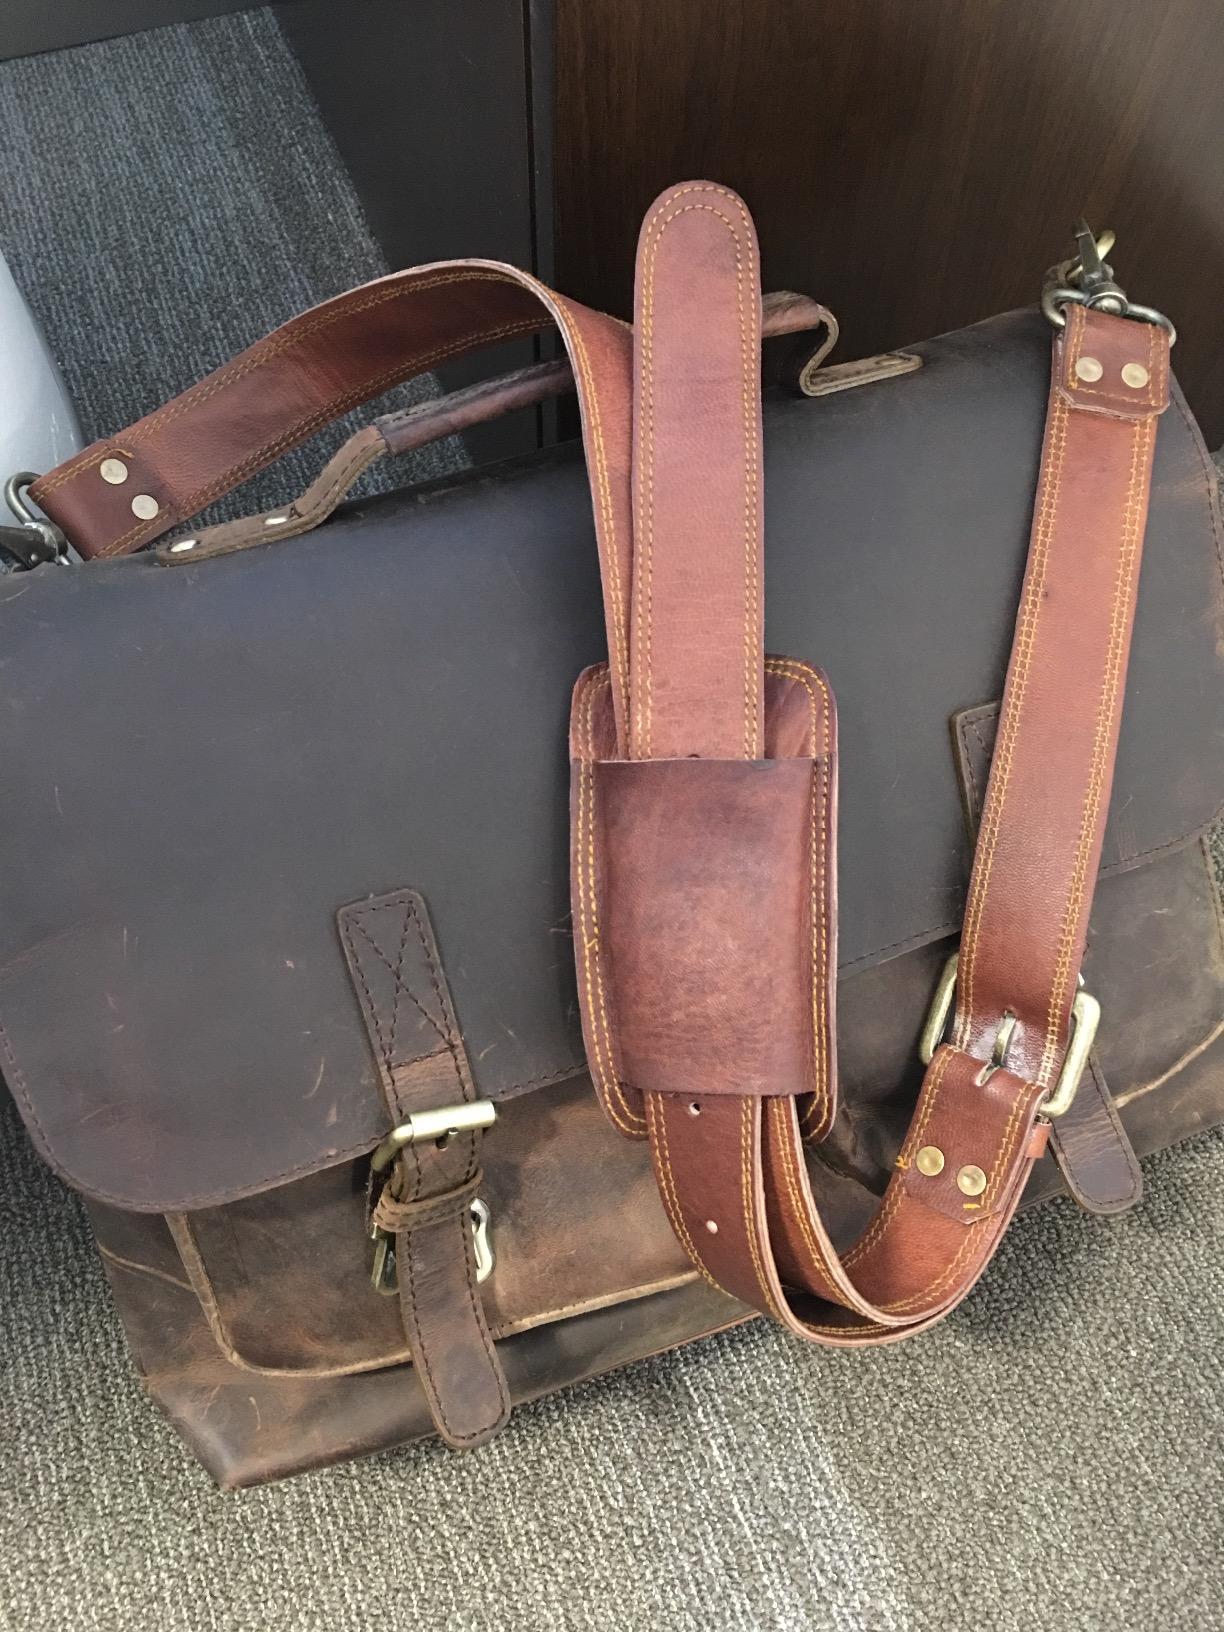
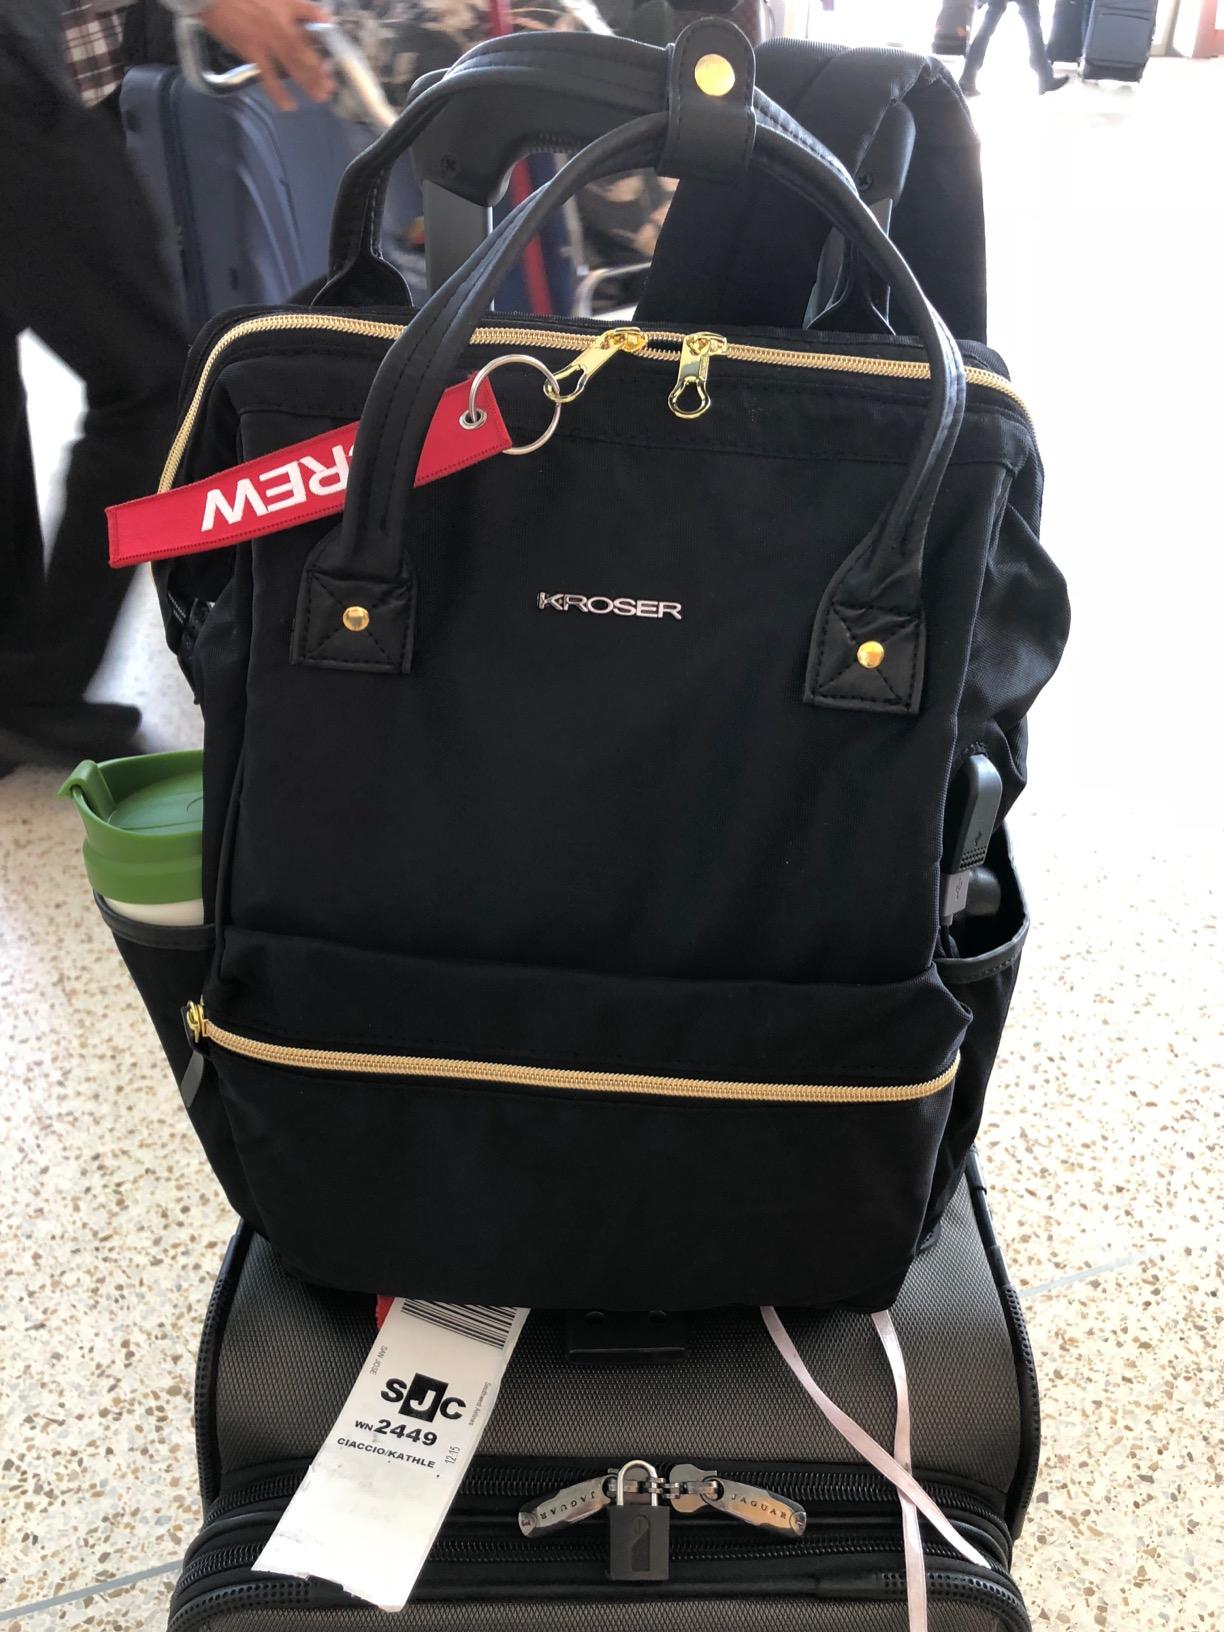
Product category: bag
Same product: no